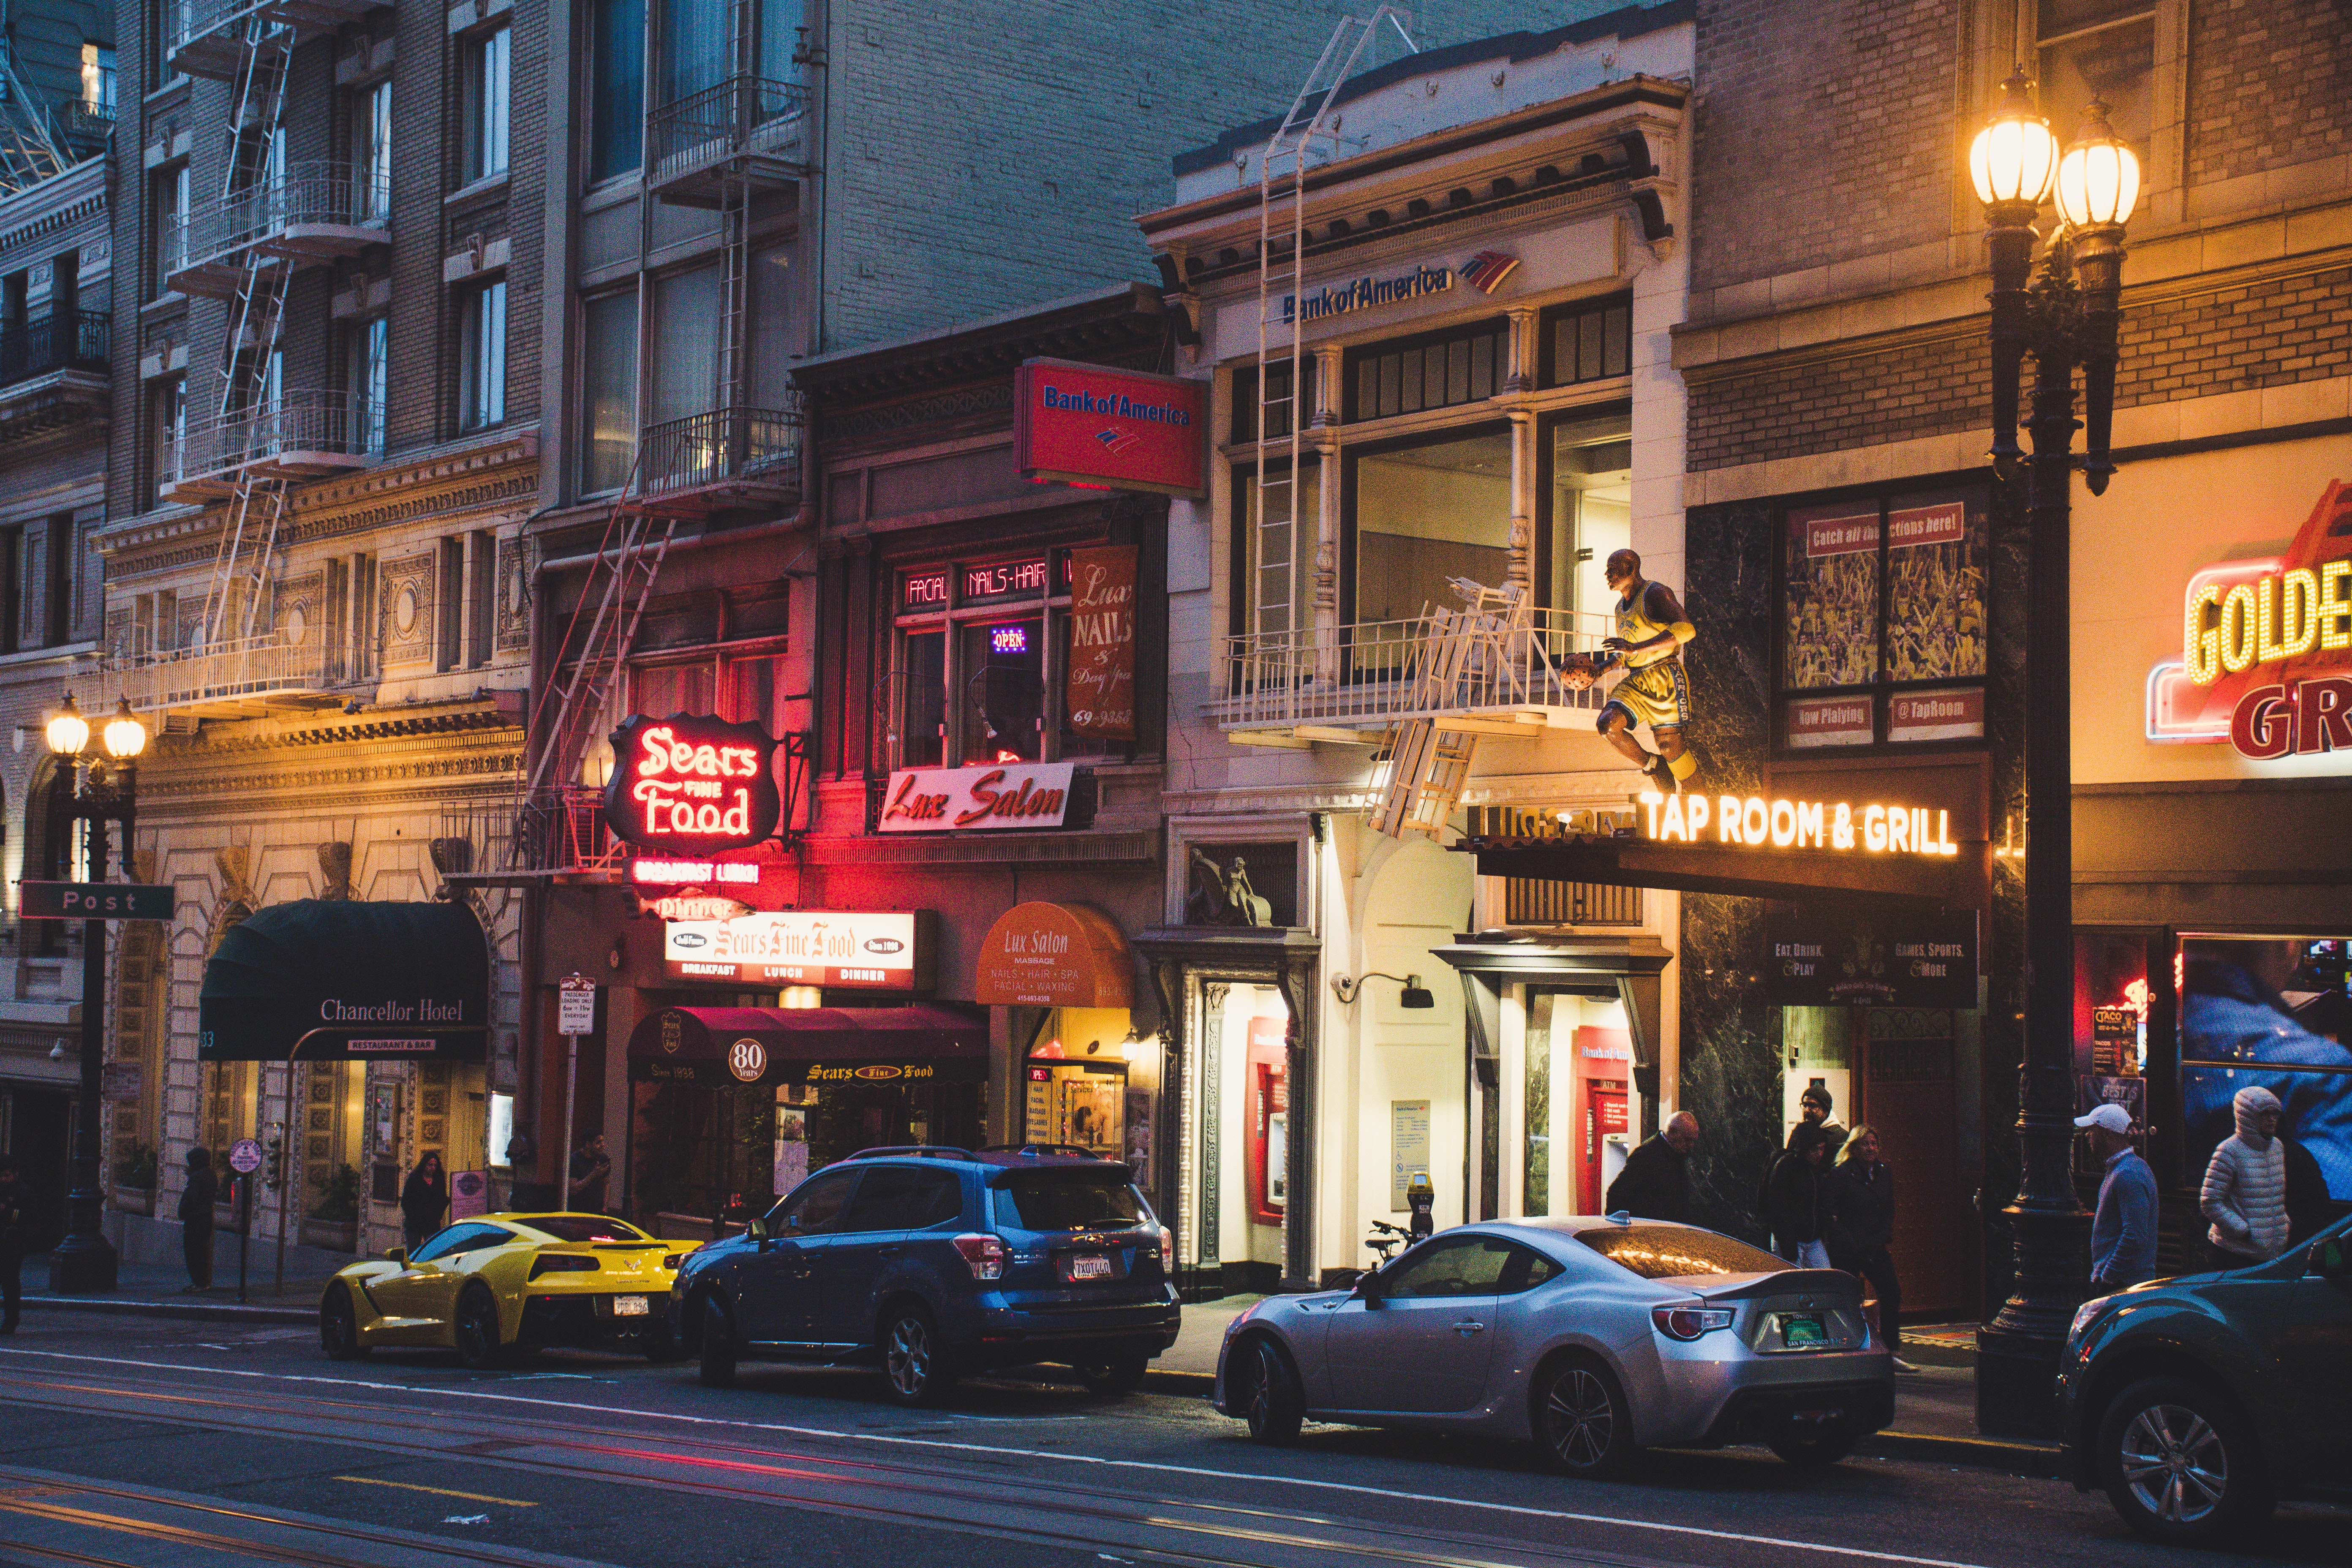
urban area, neighbourhood, town, street, city, night, downtown, building, human settlement, metropolitan area, mixed use, metropolis, road, infrastructure, lane, architecture, vehicle, evening, car, electronic signage, pedestrian, traffic, mid size car, house, facade, signage, bar